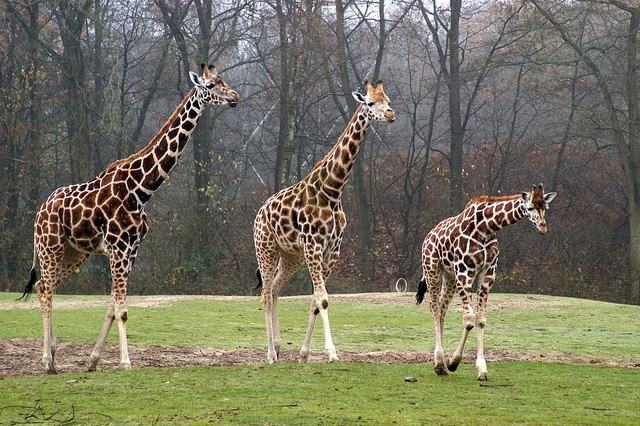
A group of three giraffe walking across a field.
Three giraffes walk together across a field with trees behind them.
Three giraffes are walking in a grassy area.
Three giraffes are walking in a field.
Three giraffes walking together across a grass area.